List of UK Jazz & Blues Albums Chart number ones of 2013

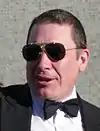
Jools Holland spent 13 weeks at number one during 2013, including the first 12 weeks of the year, with the album "The Golden Age of Song".

The UK Jazz & Blues Albums Chart is a record chart which ranks the best-selling jazz and blues albums in the United Kingdom. Compiled and published by the Official Charts Company, the data is based on each album's weekly physical sales, digital downloads and streams. In 2013, 52 charts were published with seven albums at number one. The first number-one album of the year was "The Golden Age of Song" by Jools Holland, which spent the first 12 weeks of the year at the top of the chart. The last number-one album of the year was Caro Emerald's second album "The Shocking Miss Emerald", which spent eight consecutive weeks from November until the end of the year at number one.